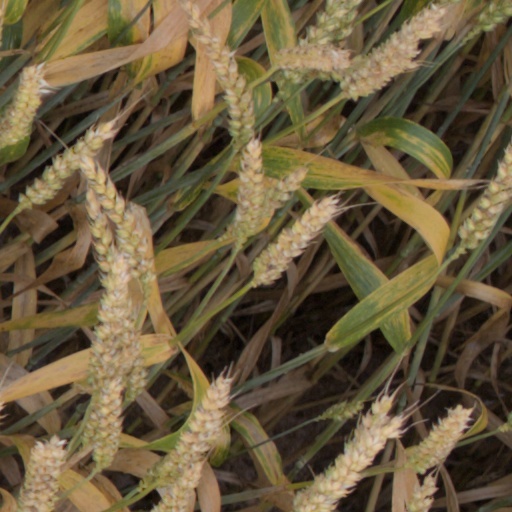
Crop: wheat